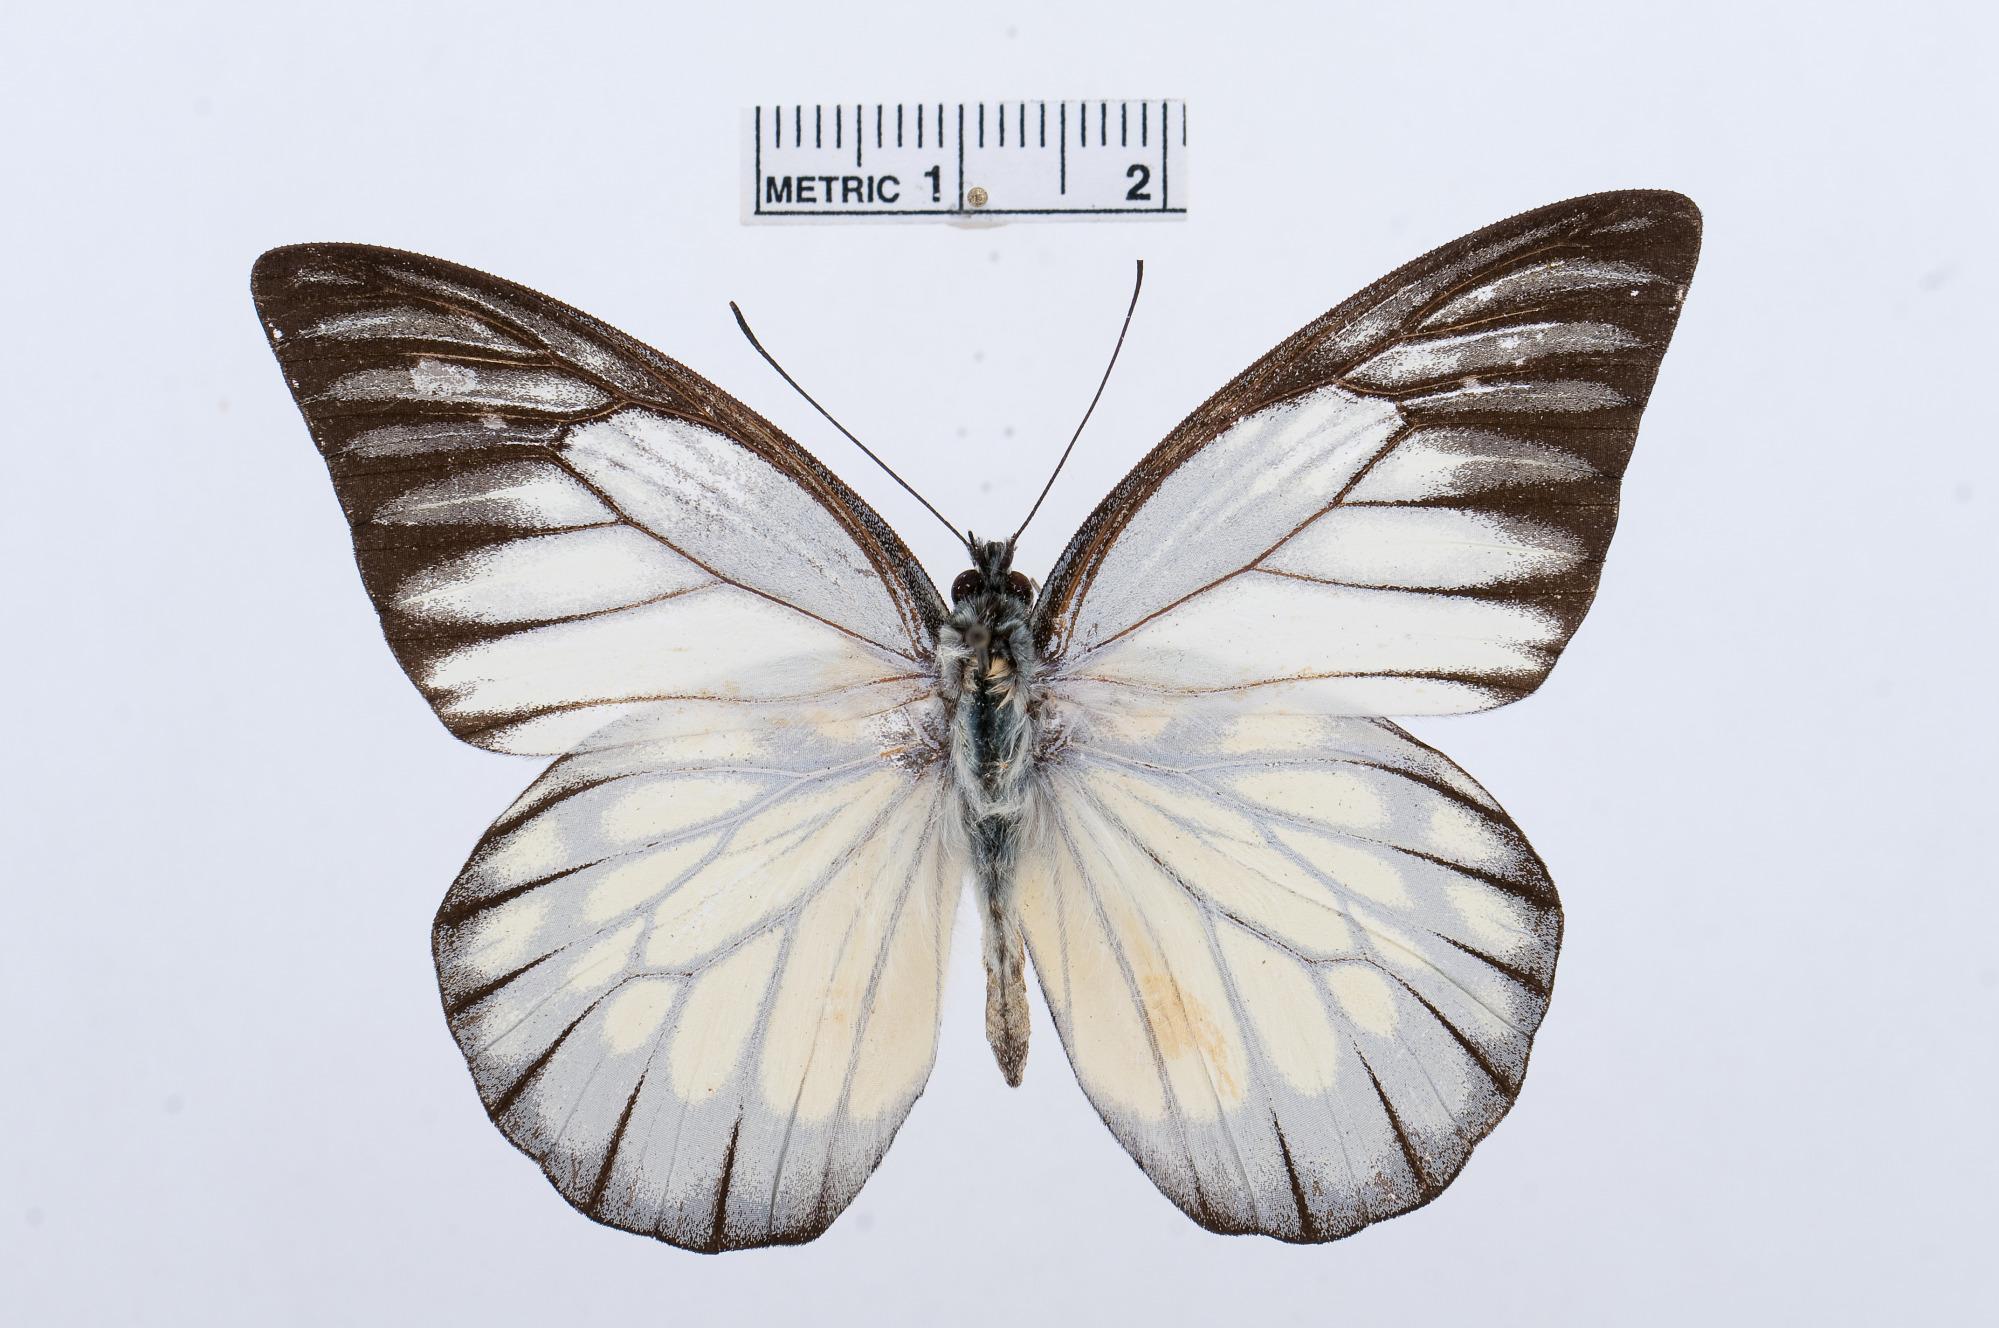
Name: Prioneris cornelia
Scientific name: Prioneris cornelia
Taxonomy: Animalia, Arthropoda, Hexapoda, Insecta, Lepidoptera, Pieridae, Pierinae